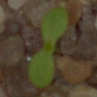
Label: scentless_mayweed